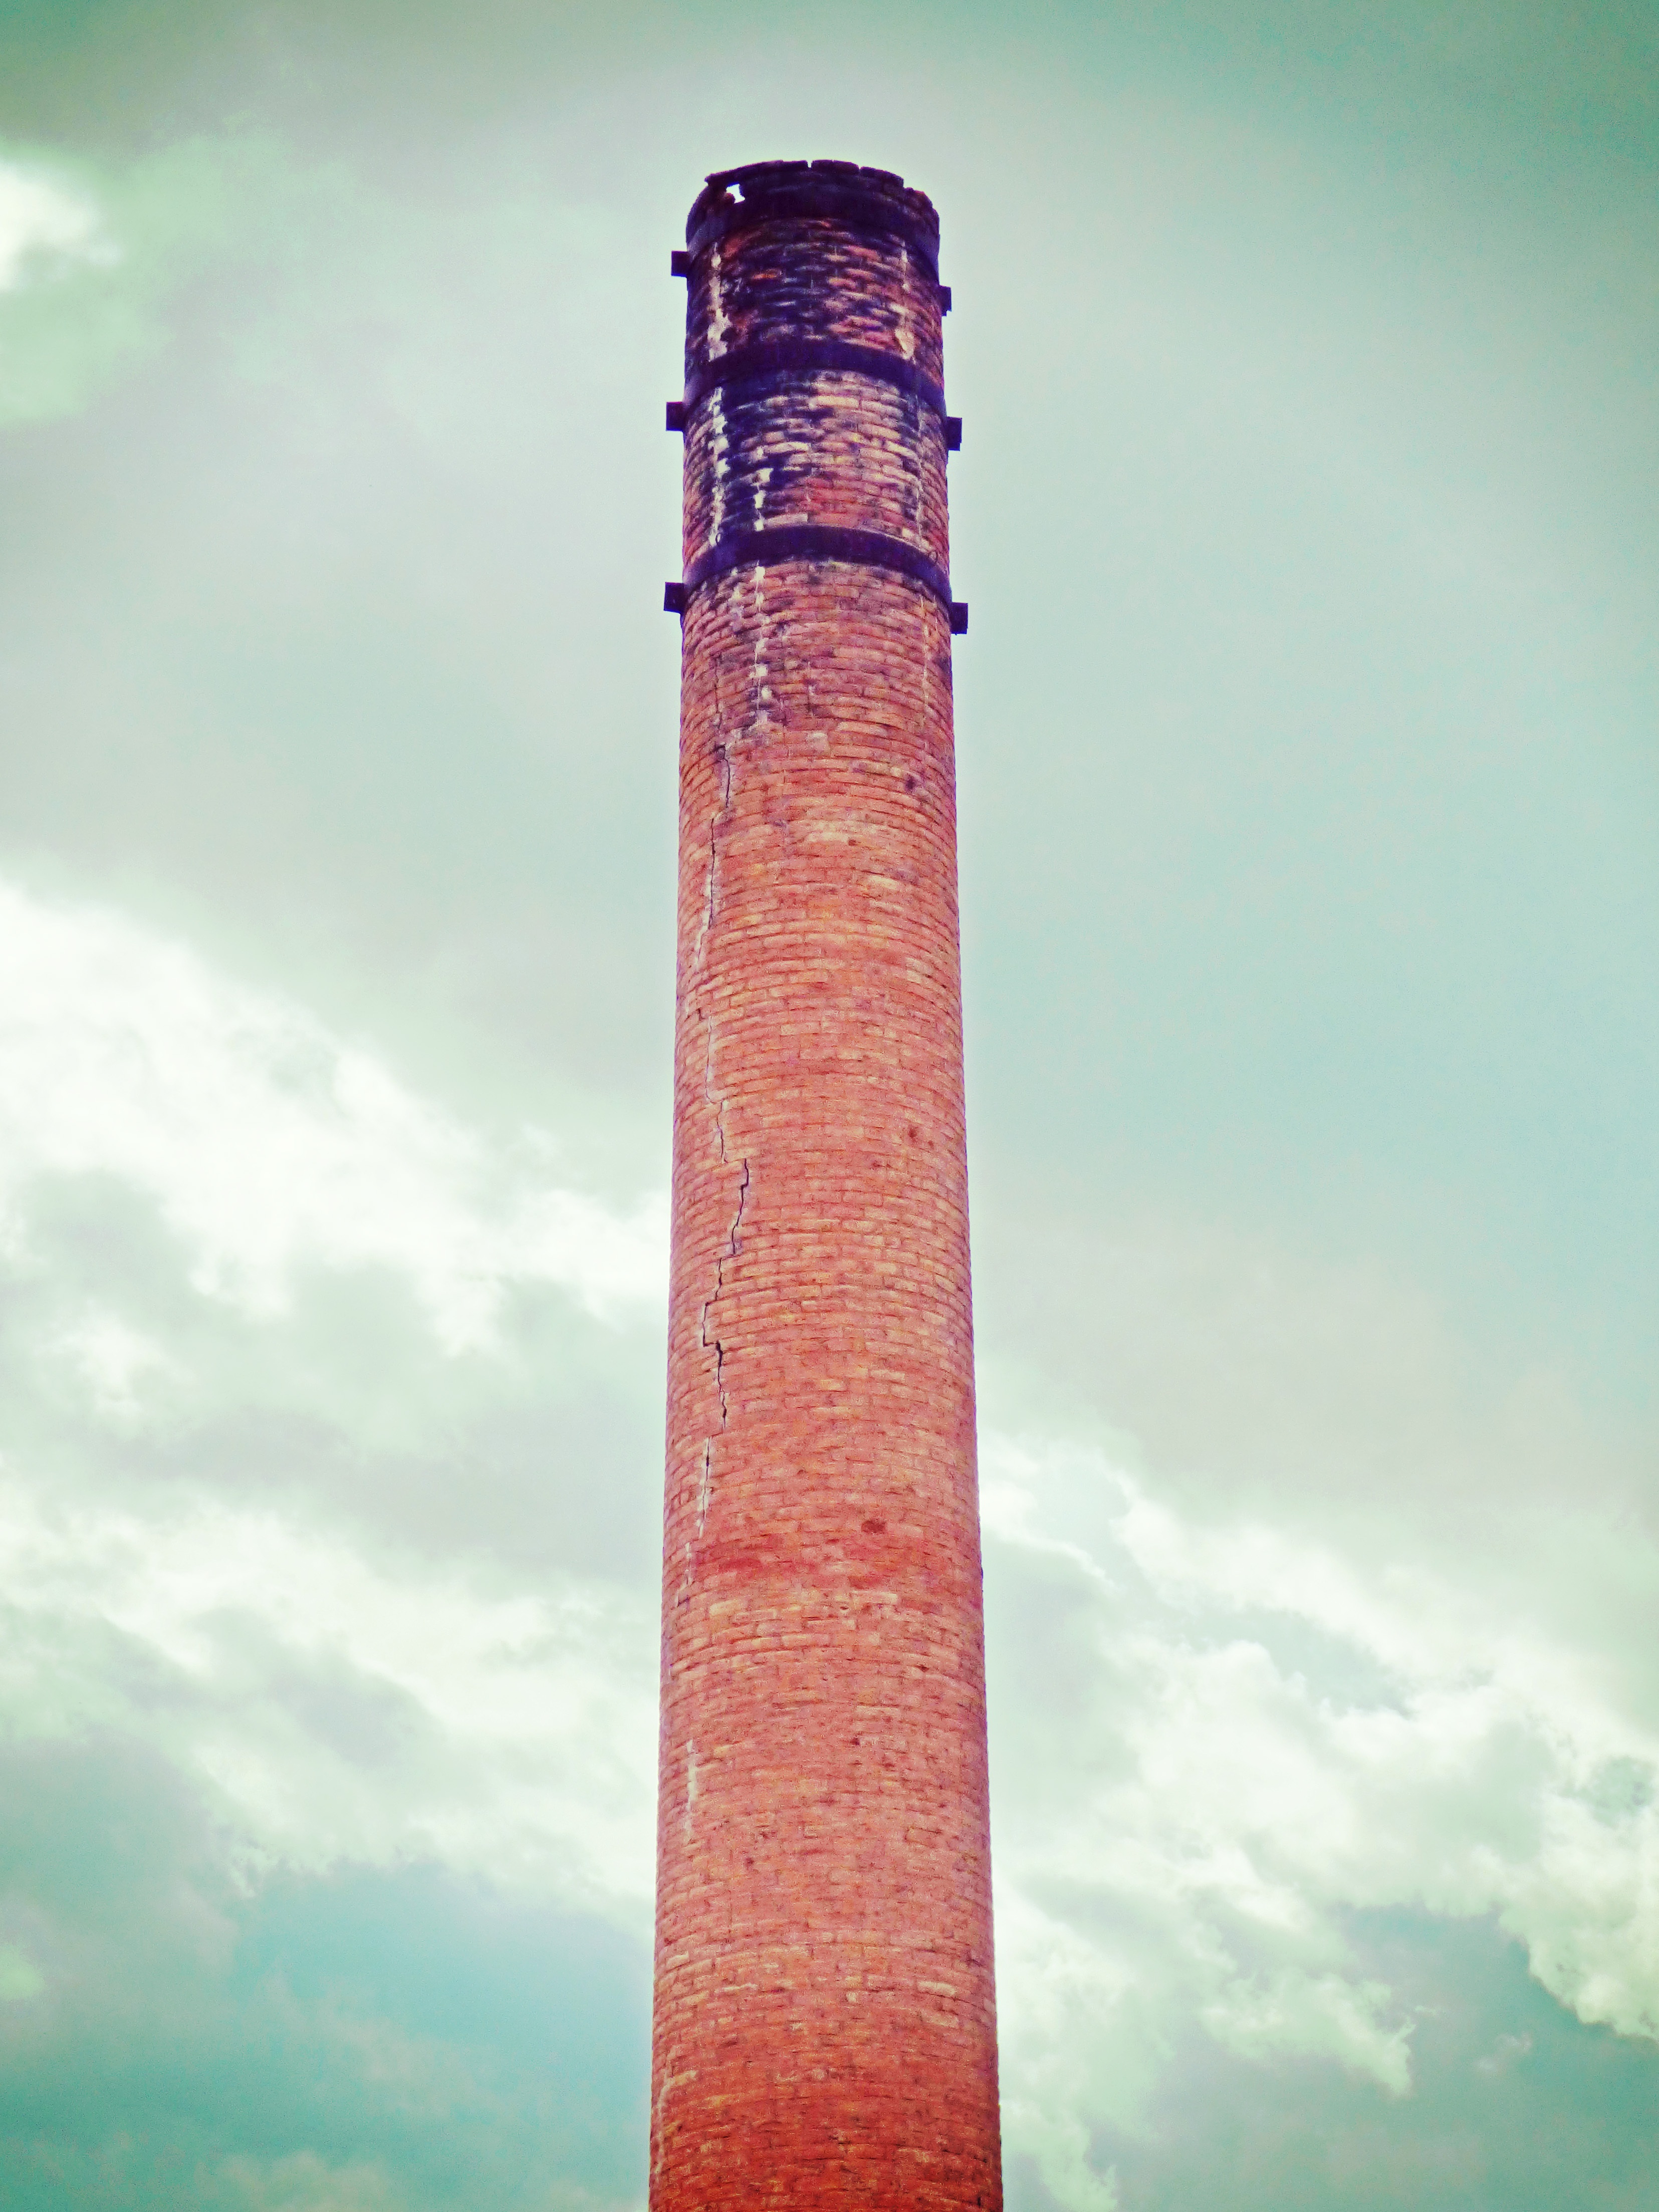
lighthouse, old, smoke, tower, fireplace, blue, bricks, industrial architecture, industrialization